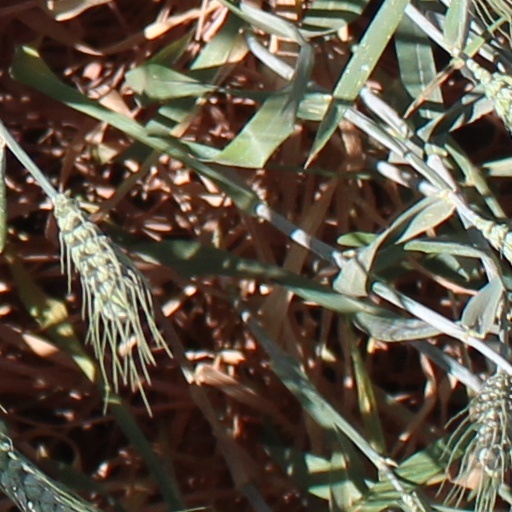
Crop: wheat